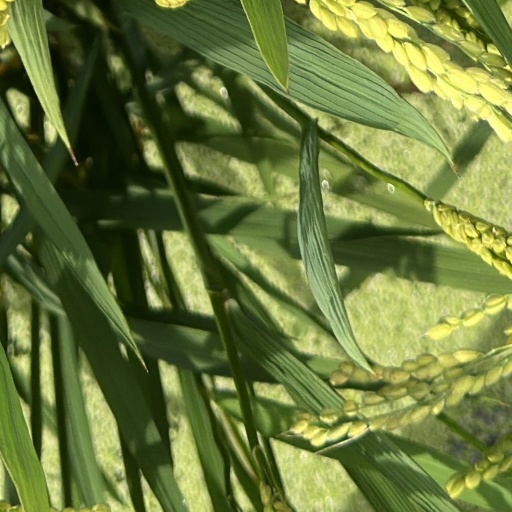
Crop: rice